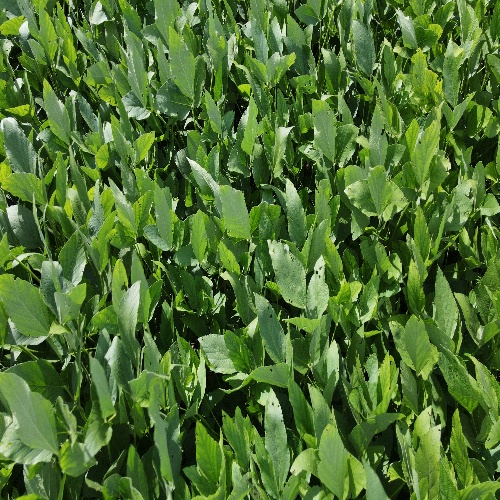
Label: Caterpillar